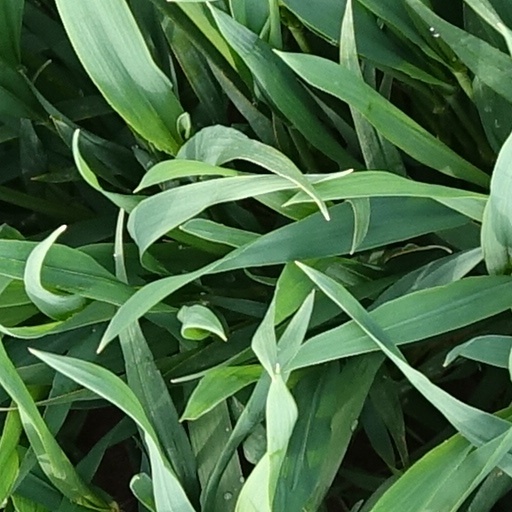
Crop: wheat